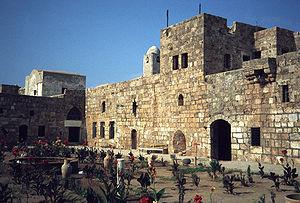
Arouad, Rouad, Arwad, Arados, Arpad, Arphad, Antioche de Pieria, ou Aradus est une île de la mer Méditerranée, la seule île de la Syrie.
Cet article recense les sites historiques inscrits par l'UNESCO au patrimoine mondial en Syrie.